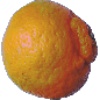
Label: Mandarine 1